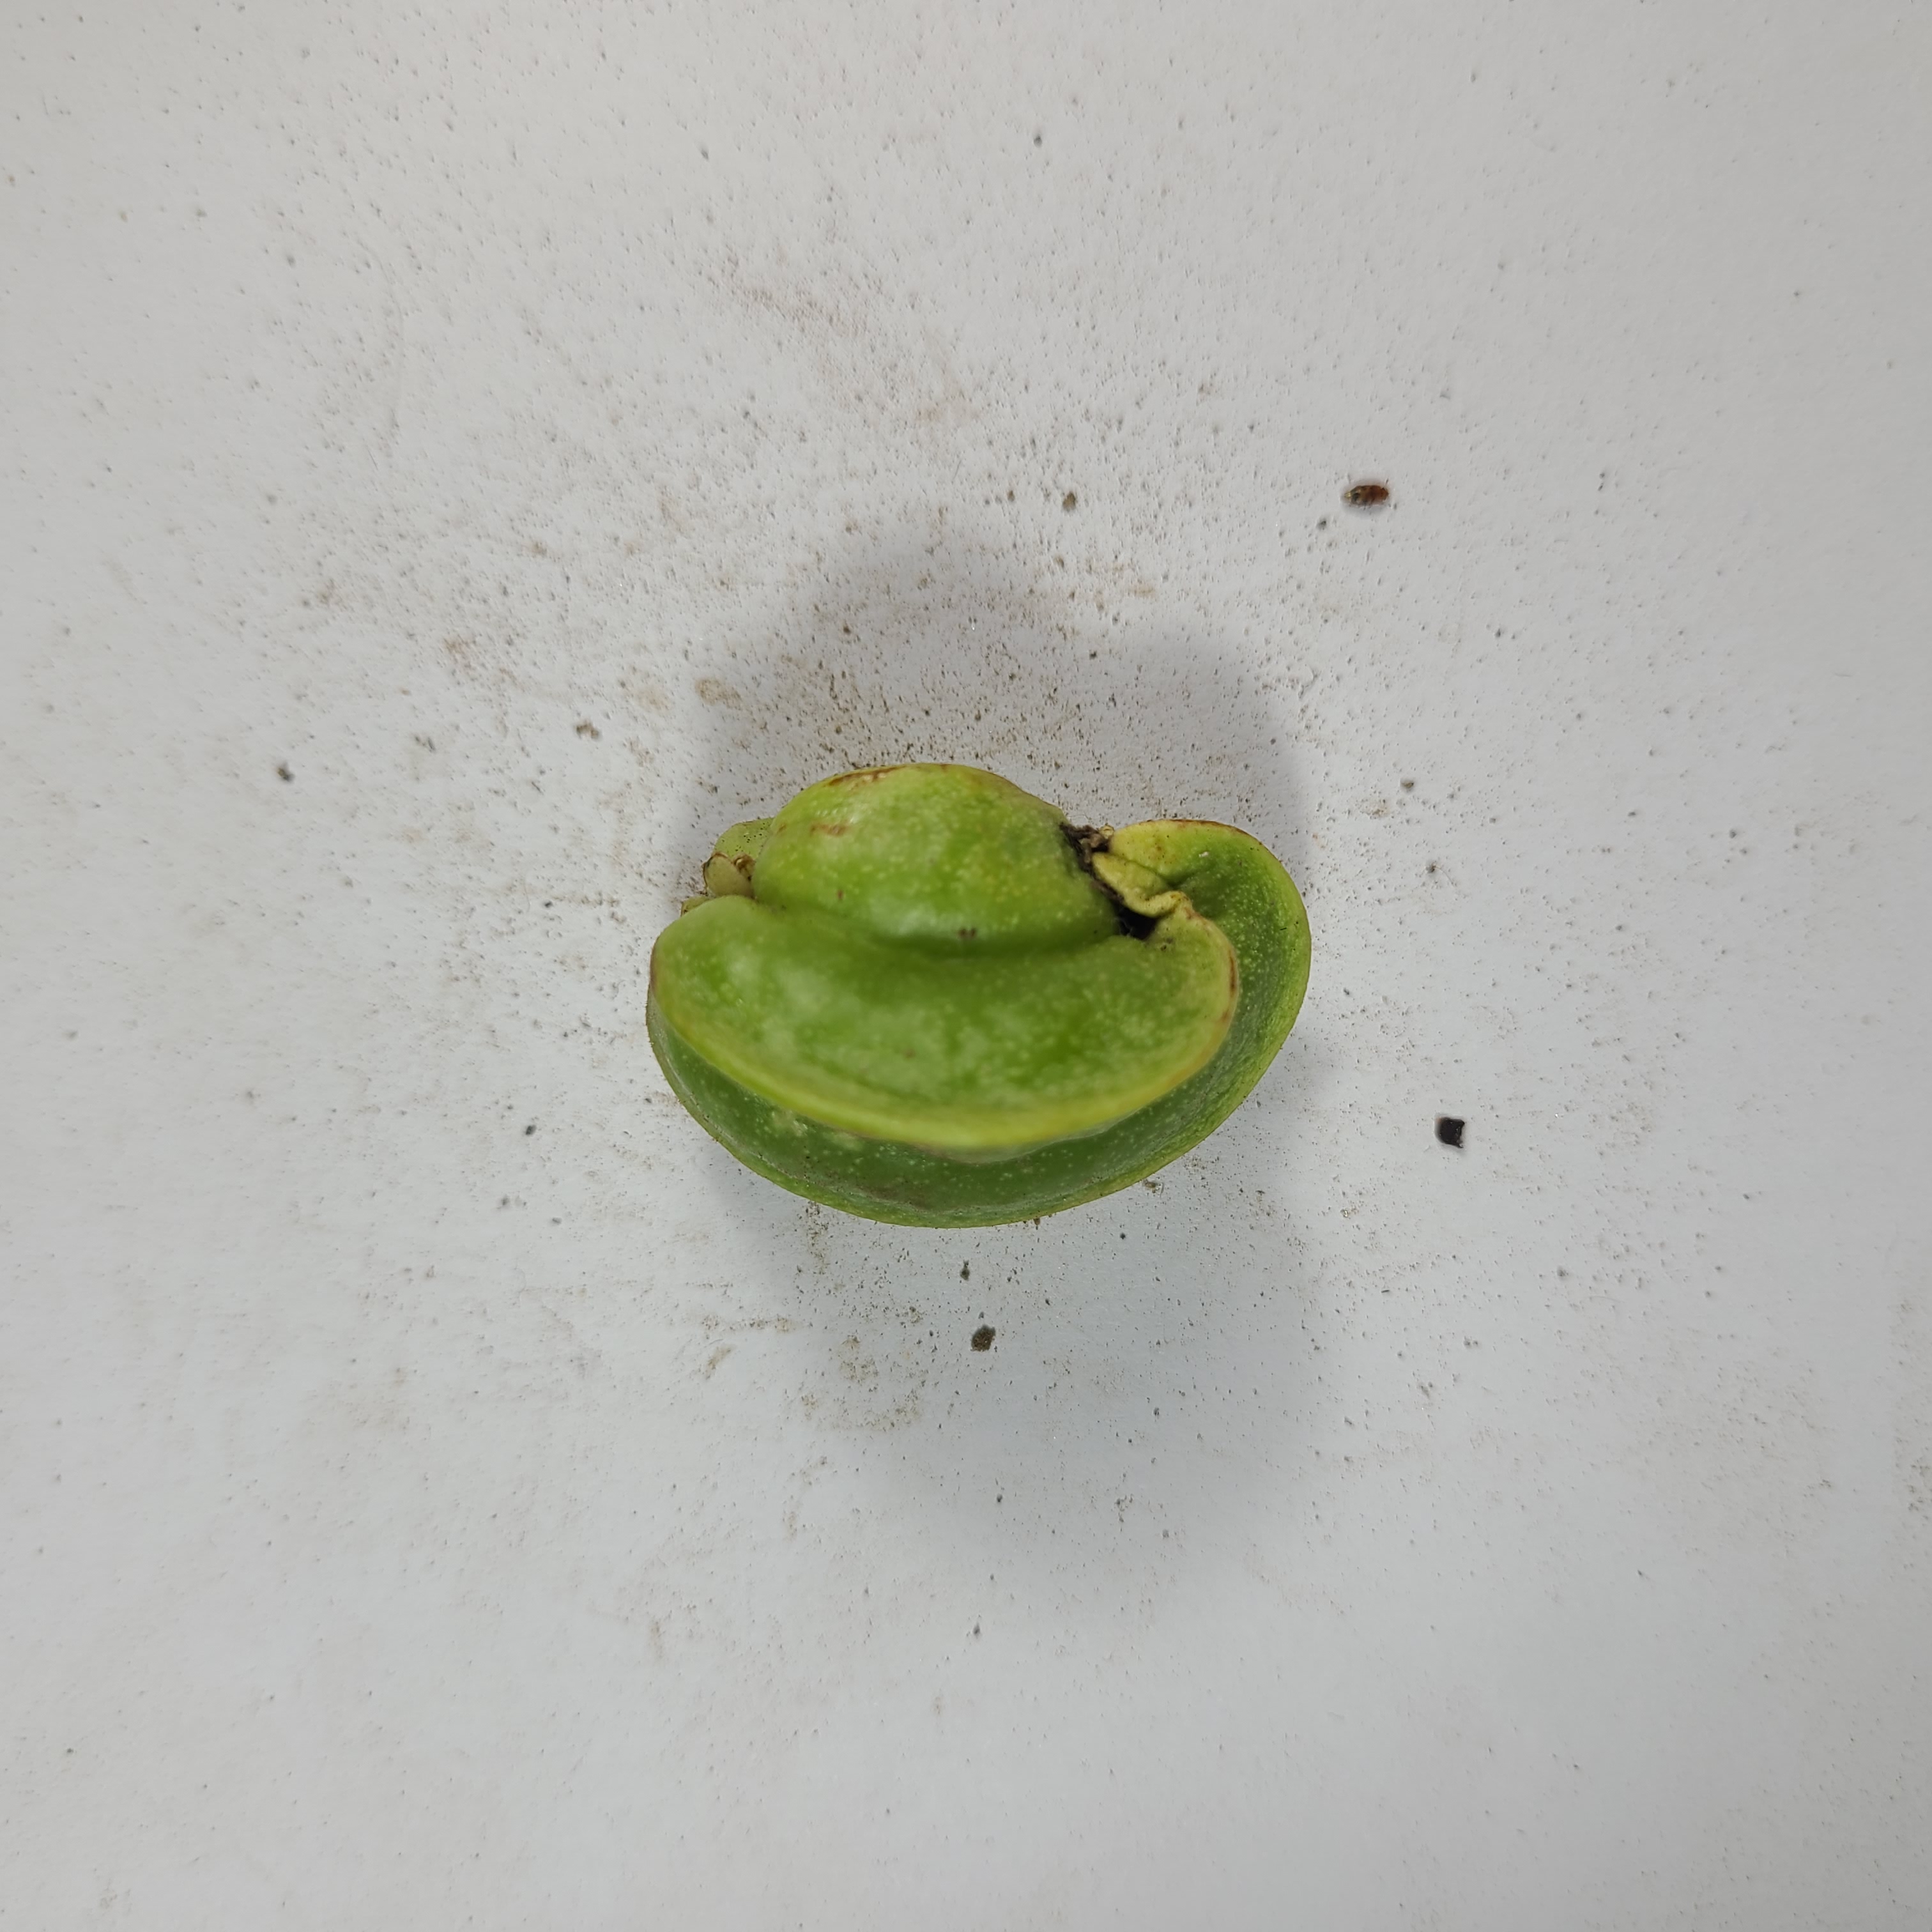
Label: Unhealthy Fruits